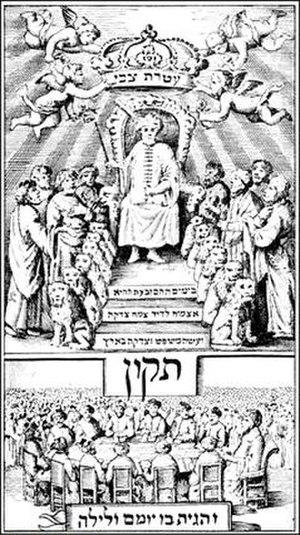
Le judaïsme est variablement défini comme « une forme de vie religieuse dont la caractéristique essentielle est la croyance à un Être suprême, auteur — de quelque manière qu'on conçoive son action — de l'univers qu'il gouverne par sa providence », ou comme « la religion des Juifs, ainsi que la théologie, la loi et les traditions culturelles du peuple juif », ou comme « une religion […], une culture — résultat ou fondement de la religion, mais ayant un devenir propre, […] une sensibilité diffuse faite de quelques idées et souvenirs, de quelques coutumes et émotions, d’une solidarité avec les juifs persécutés en tant que juifs » ou comme « l'ensemble des rituels et des autres pratiques, des croyances et des valeurs, des loyautés historiques et politiques qui constituent l'allégeance au peuple d'Israël ».
Sabbataï Tsevi est né à Smyrne dans l'Empire ottoman le 1ᵉʳ août 1626 et mort autour du 17 septembre 1676 en exil à Dulcigno.
1665 est une année commune commençant un jeudi. Elle fait partie du petit âge glaciaire